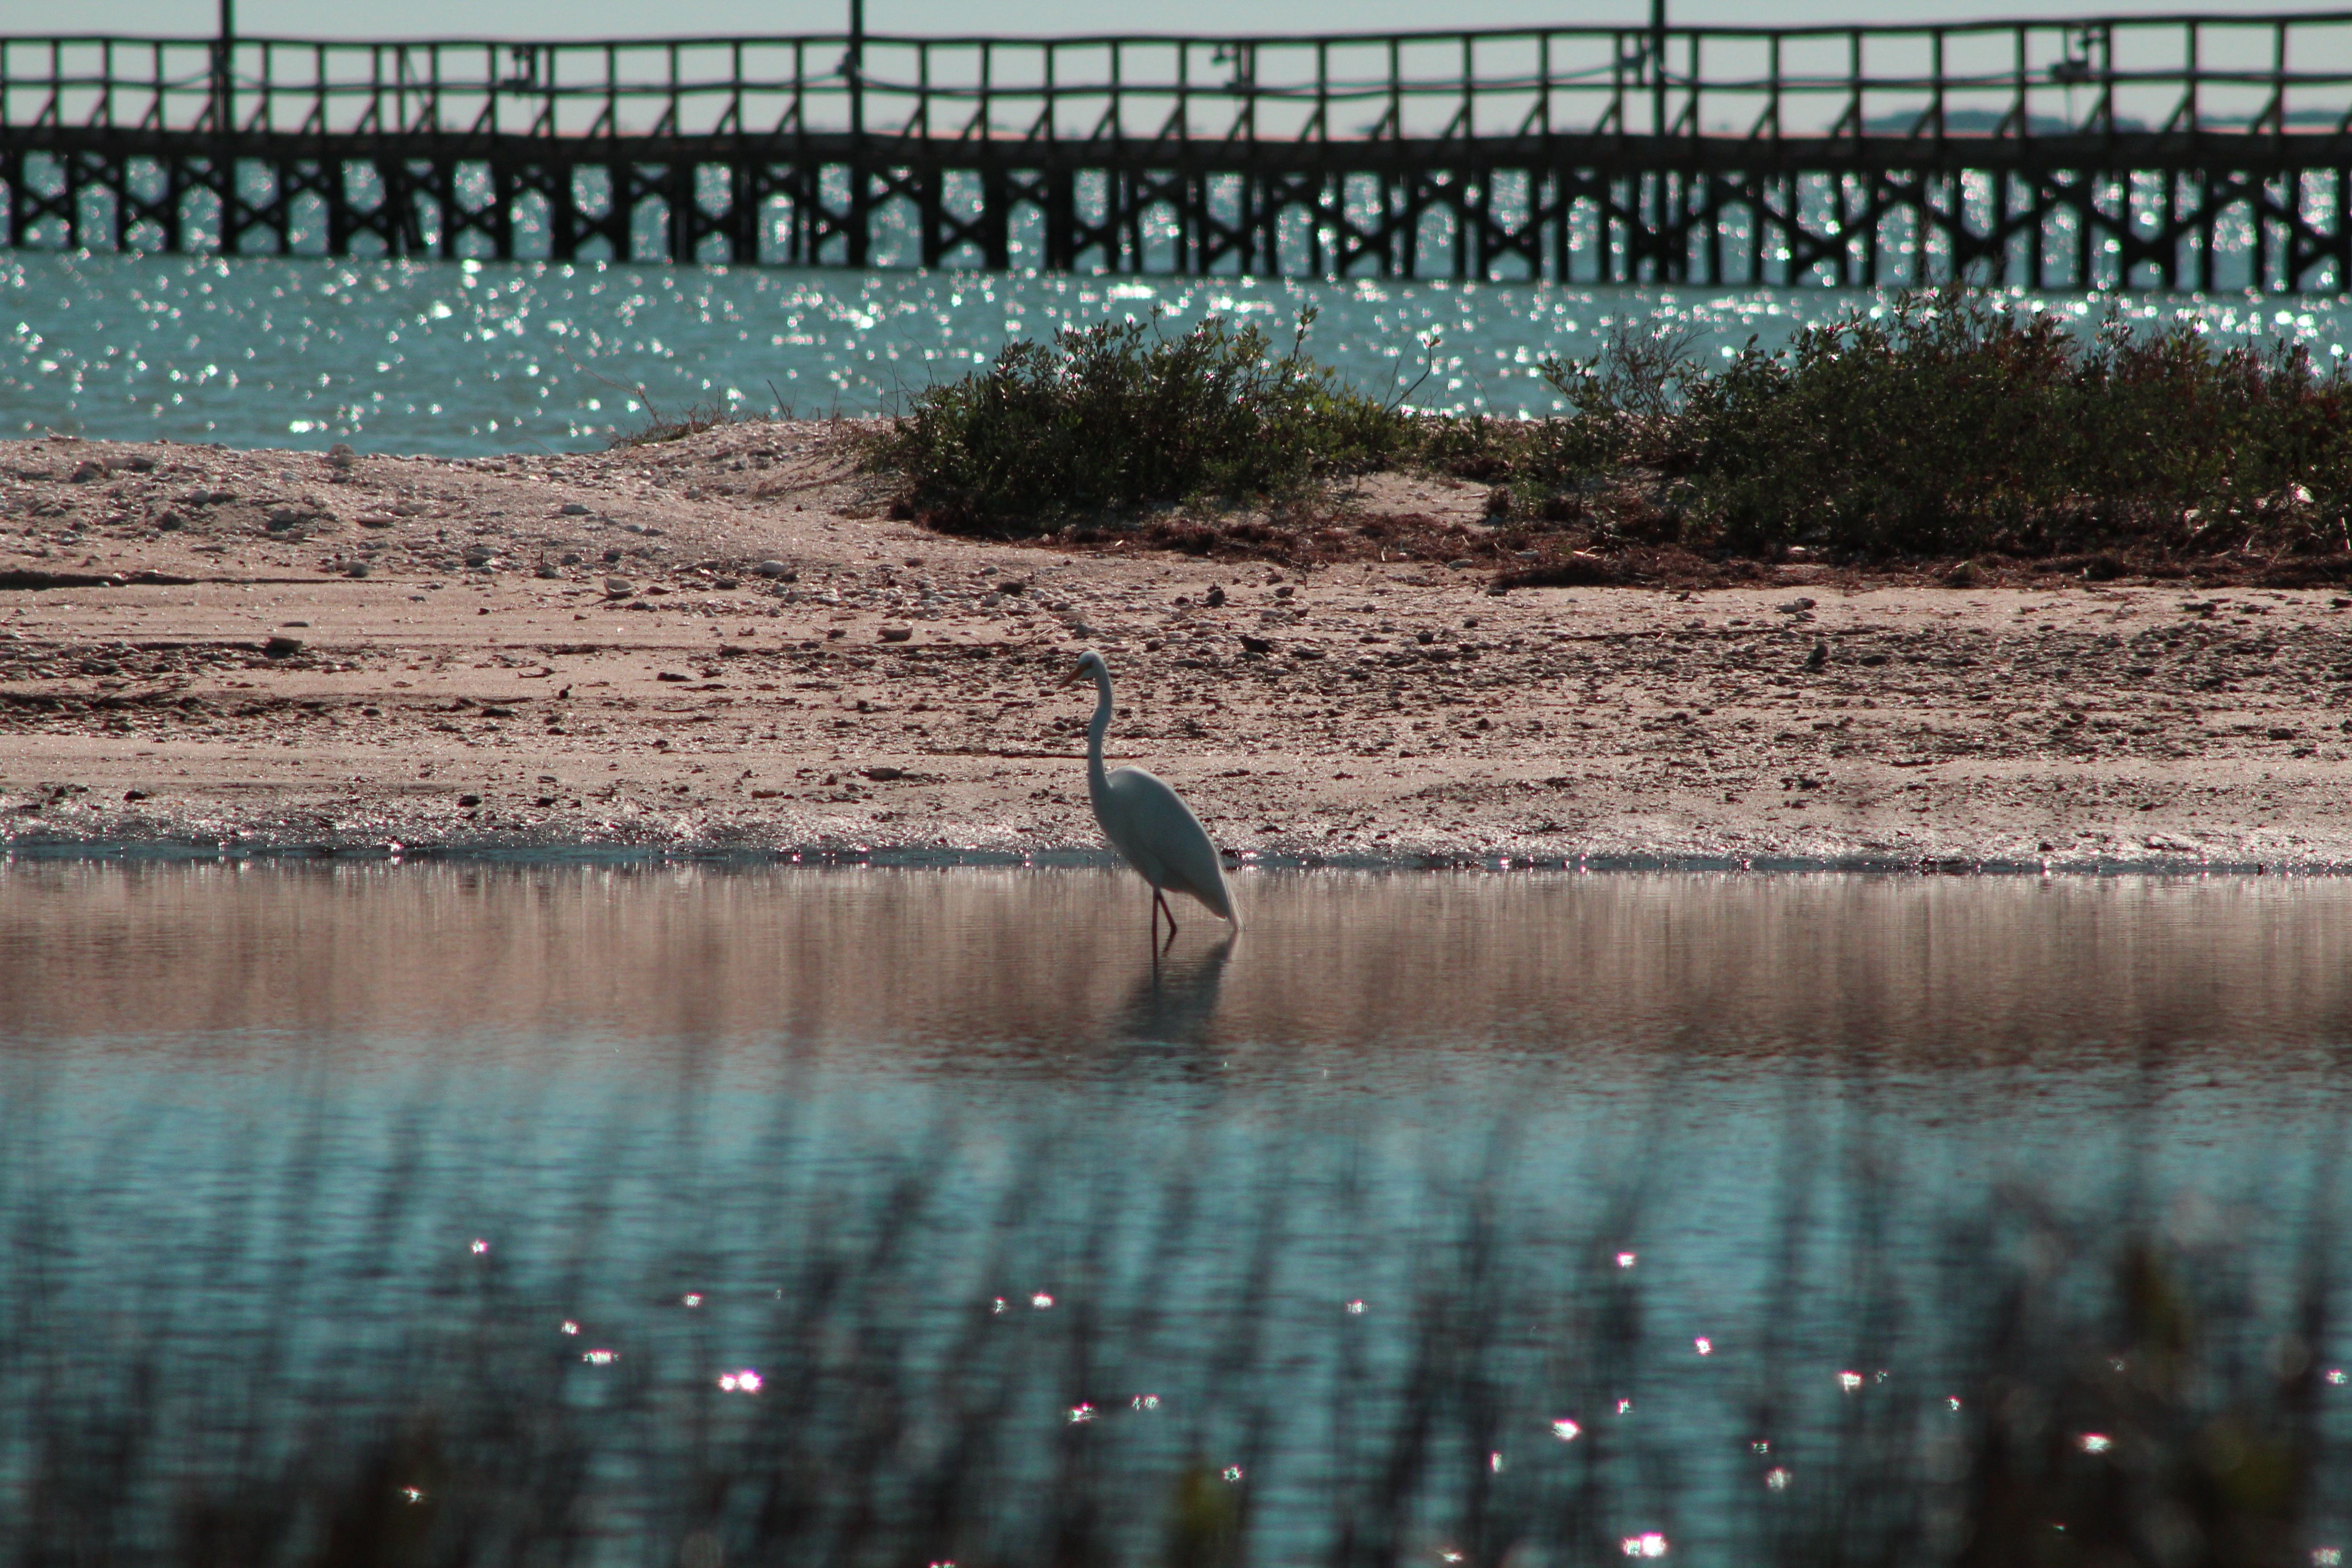
sea, water, nature, bird, coastline, wildlife, reflection, bend, scenic, bay, wetland, beauty, gulf, egret